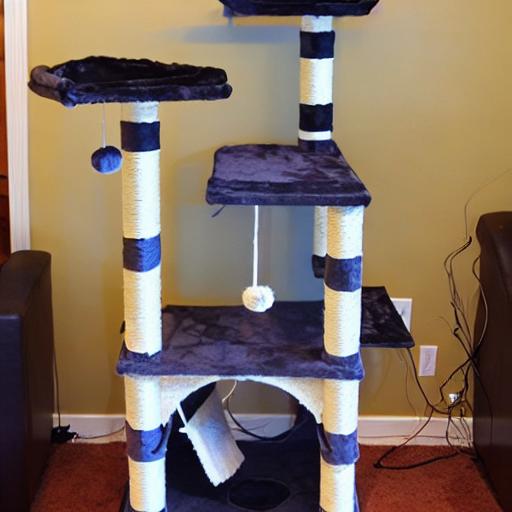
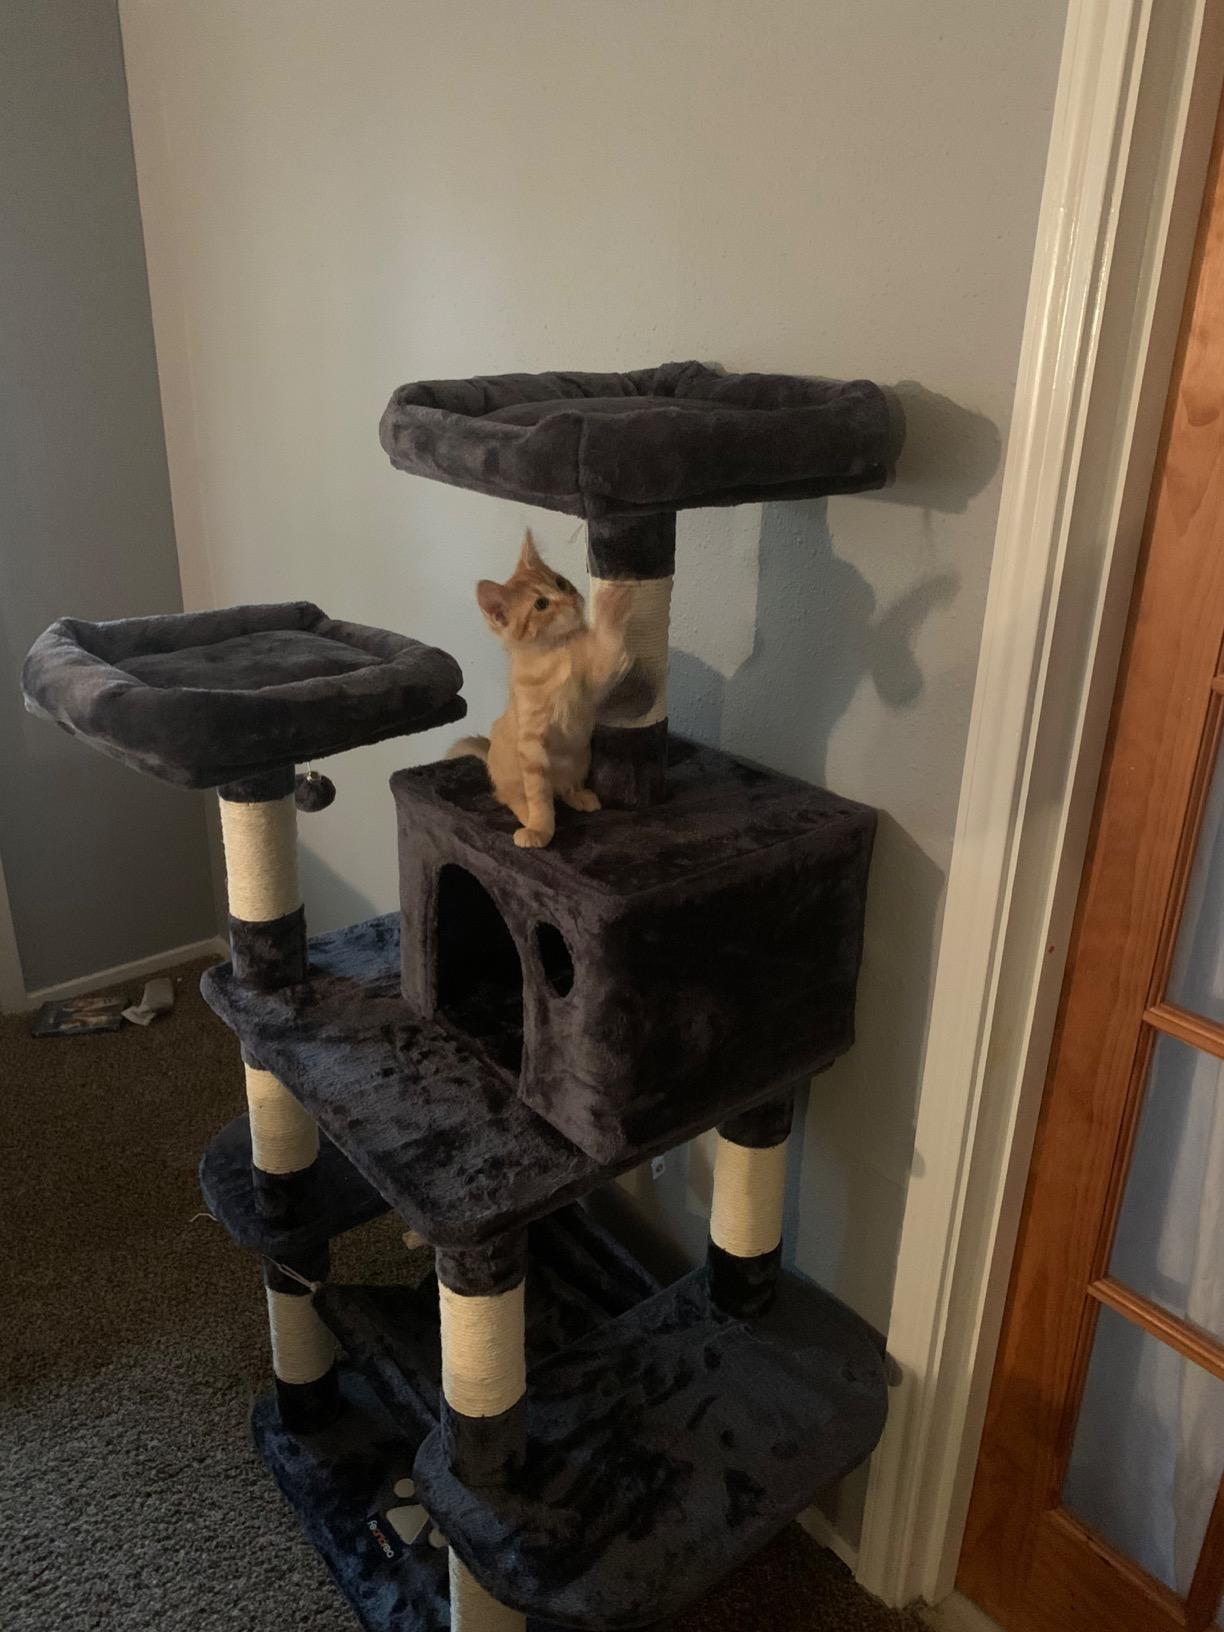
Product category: items_cat tree
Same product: no